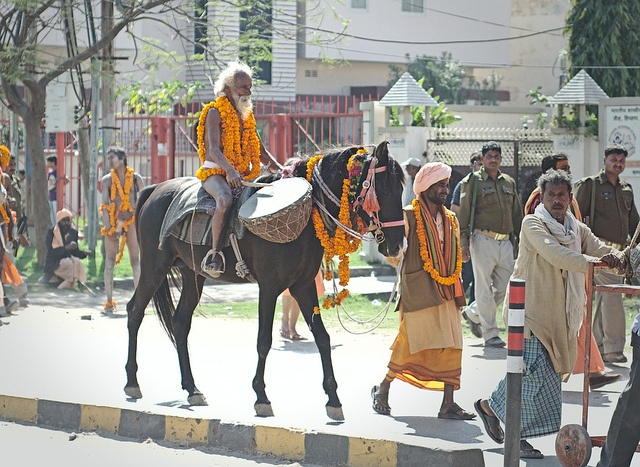
A man riding a horse next to a crowd of people.
Eastern men wearing feather garland, leading man with drum, on horse.
A LOT OF PEOPLE WALKING ONE IS RIDING A HORSE
Religious figure on horseback in a procession in India.
A man rides his horse through the city surrounded by pedestrians.